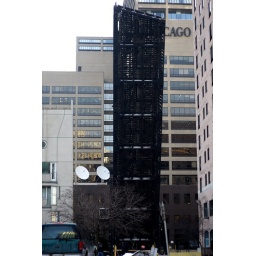
The former railroad bridge leading under the Merchandise Mart.